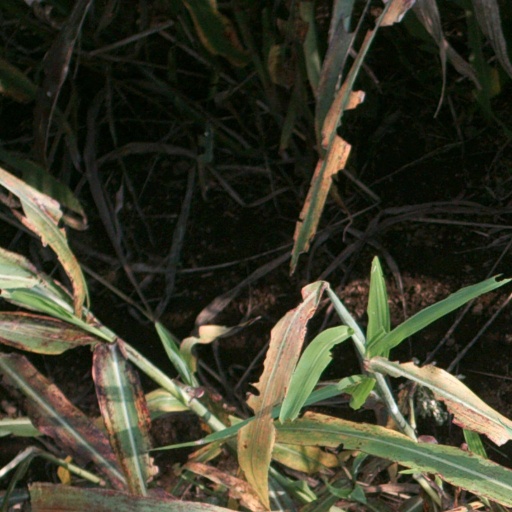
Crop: sorghum